Balmorhea Lake

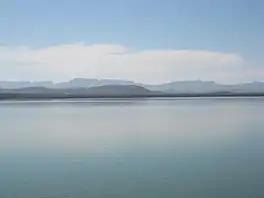

Balmorhea Lake is a reservoir on Sandia Creek southeast of downtown Balmorhea, Texas. Water from Toyah Creek, fed by the nearby San Solomon Springs, is also fed into the reservoir, as is excess water in the Phantom Lake Canal. Historians believe that people have used springs in this area for more than 11,000 years. The reservoir was built in 1917 by the construction of a dam by the Reeves County Water Improvement District. The reservoir provides water for irrigation, and is a popular recreational spot for locals. Balmorhea Lake is also known as Lower Parks Reservoir.